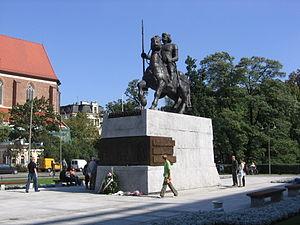
Cet article recense les statues équestres en Pologne.